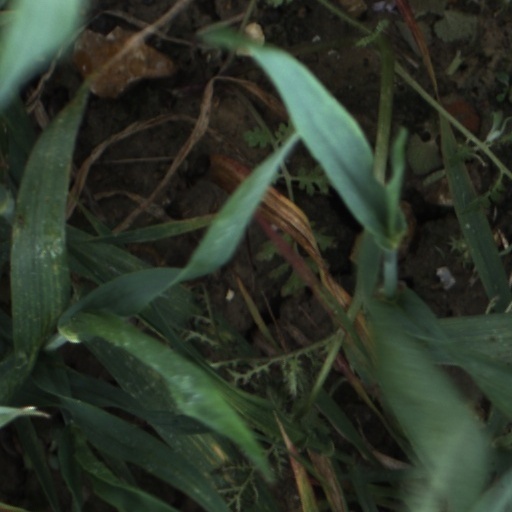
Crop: wheat